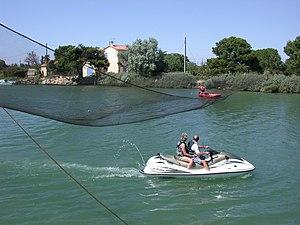
Le filet du Globe
Fleury est une commune française située dans le département de l'Aude en région Occitanie.